List of The Walking Dead (TV series) characters

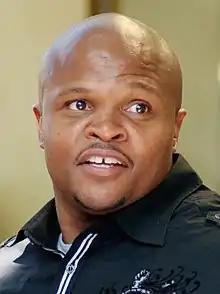
IronE Singleton

Lydia, portrayed by Cassady McClincy (teenager) and Scarlett & Havana Blum (young), is a survivor who, along with her parents, Alpha and Frank, survived the initial stages of the outbreak. After 23 days of the initial outbreak, Lydia and her parents remained in a moldy basement with a group of survivors. Lydia used to be naive about the state of the world and always spent time with her father, since her mother is a very cold person. After the death of her father, Lydia begins to have a nefarious treatment on the part of her mother.